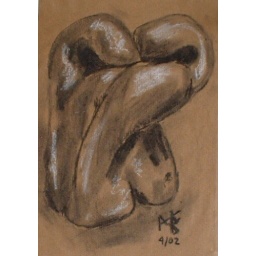
This version of my pepper picture was done in charcoal and white chalk on brown paper.